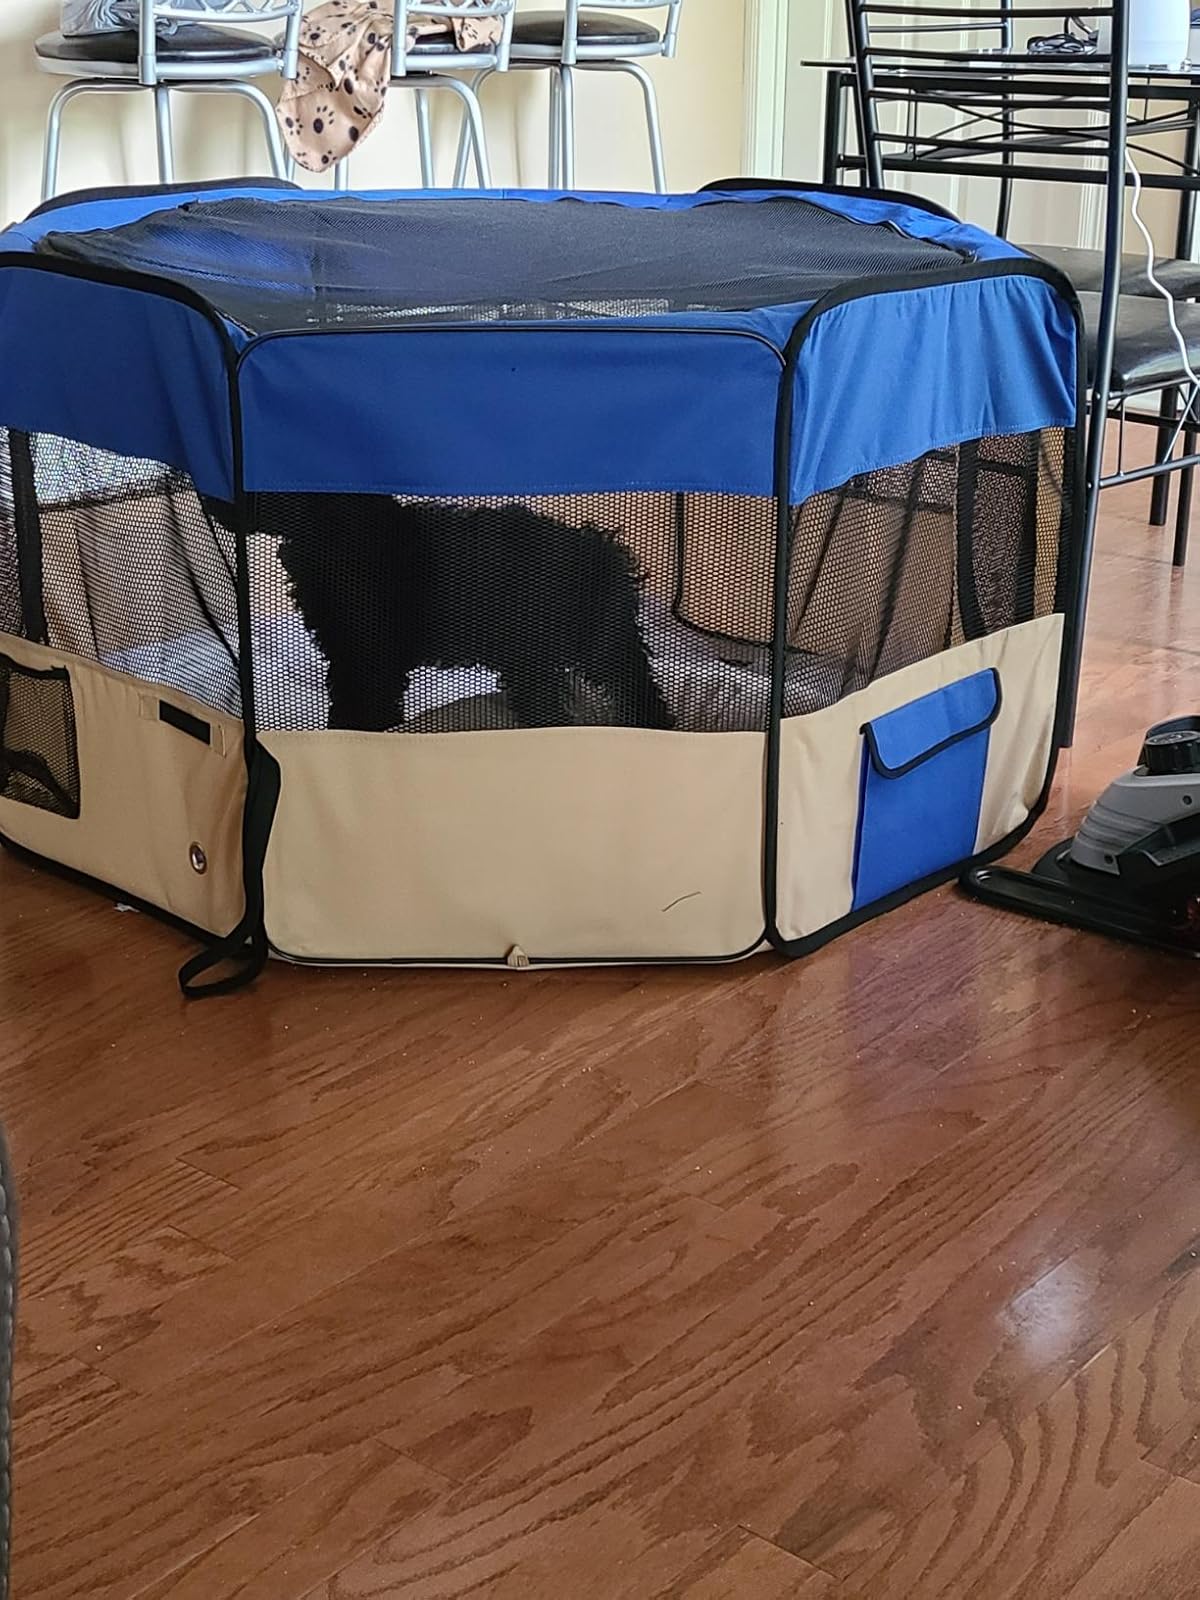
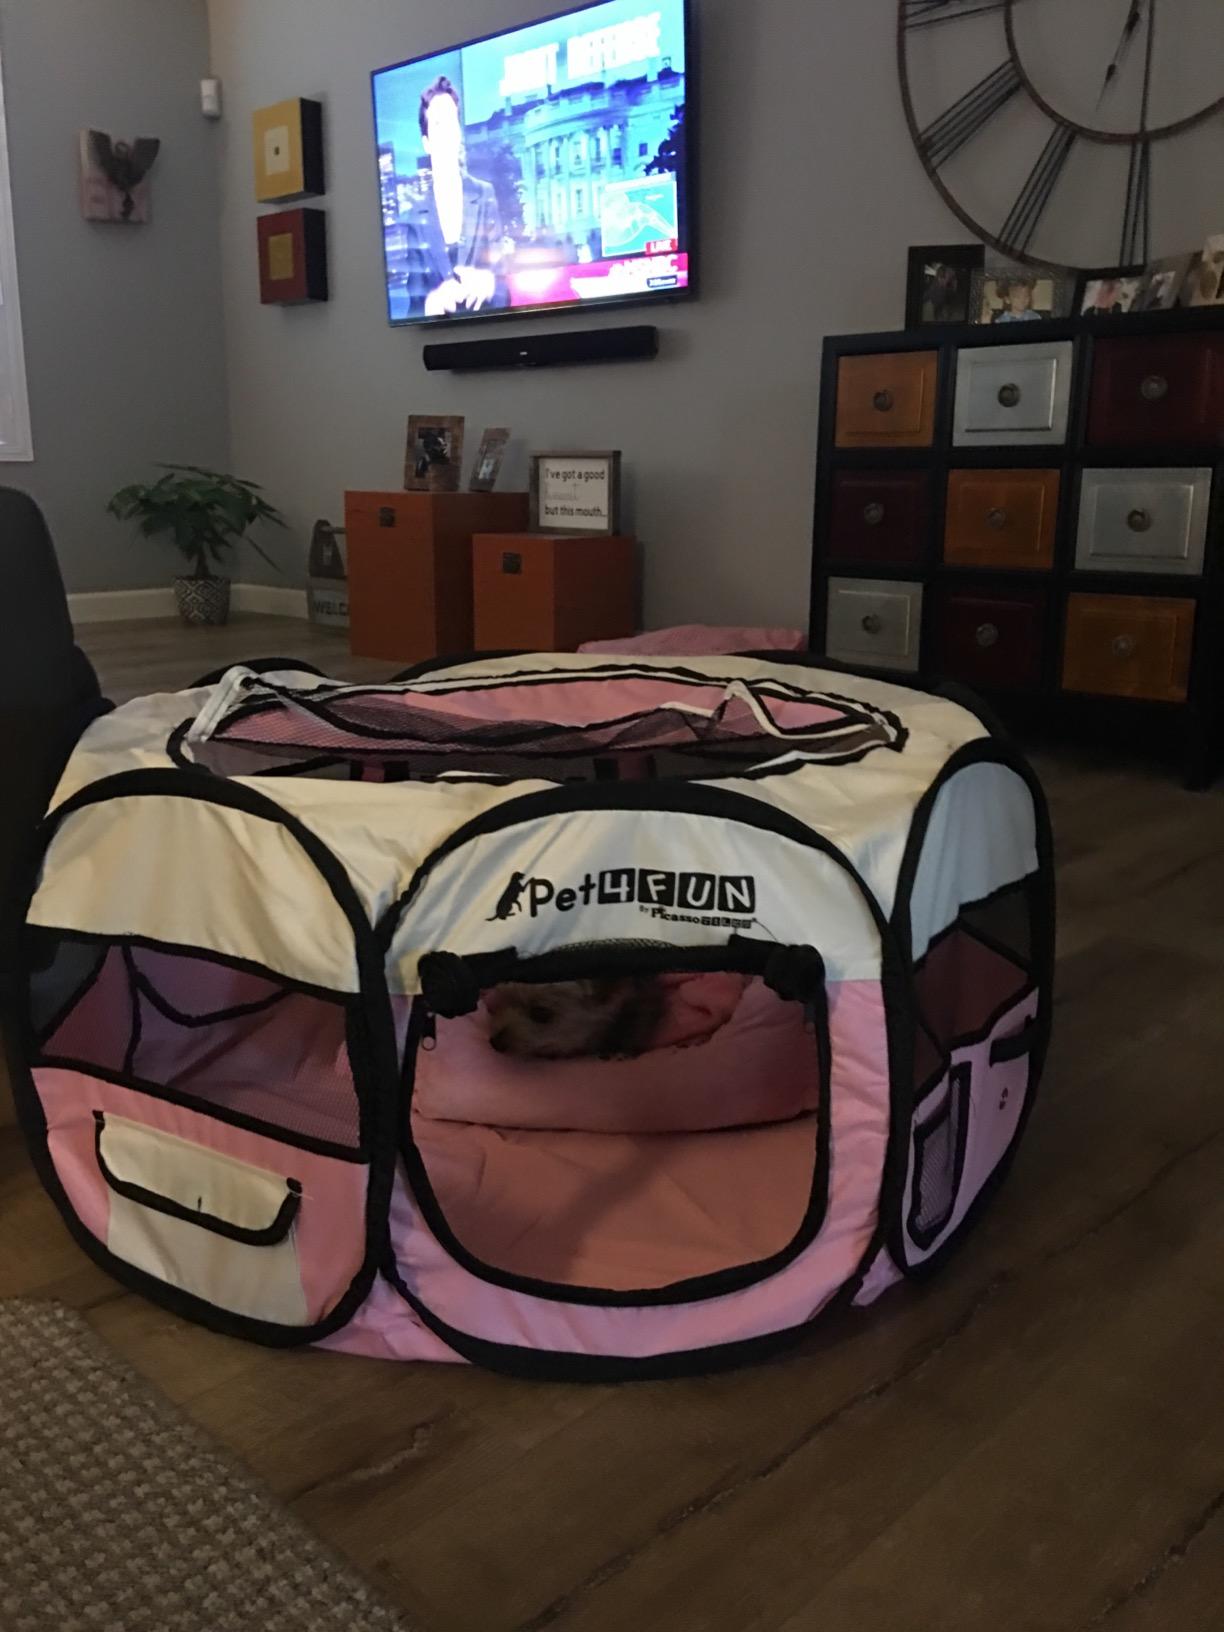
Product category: items_kennel
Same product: no